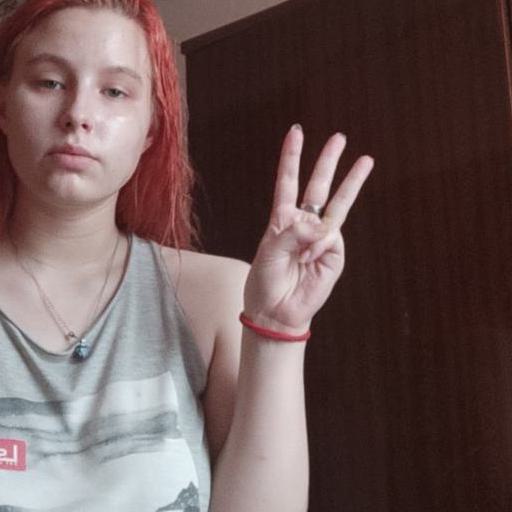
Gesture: three